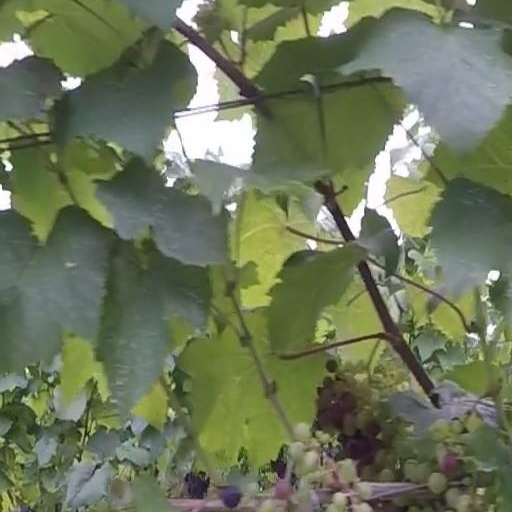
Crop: grape